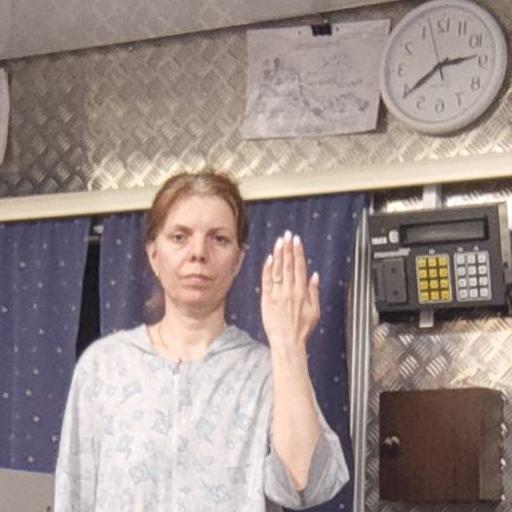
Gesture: stop_inverted